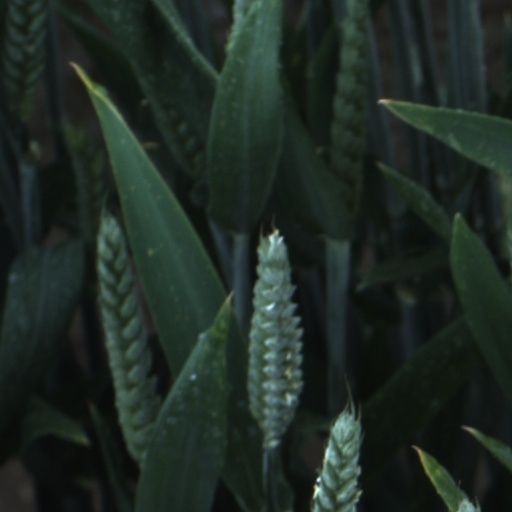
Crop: wheat